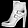
Label: Ankle boot